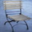
Label: chair